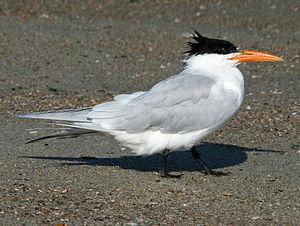
Cette liste de la faune française regroupe les espèces de Charadriiformes peuplant la France métropolitaine.